Christian Kaufmann (alpine guide)

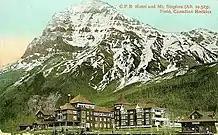
CPR Mount Stephen House in Field was a home base for many mountaineers.

Although Whymper was an accomplished alpinist, artist, lecturer, and writer, his social snobbery, belittling attitude, and excessive consumption of alcohol continued to spark clashes with the guides as well as the outfitters, Wild Bill Peyto and Jack Sinclair. During his excursions, Whymper so frequently ordered cases of whiskey and beer that his drinking became legendary; in stark contrast to the abstinence that the Swiss guides had agreed to in their CPR contracts, Whymper excesses became the object of criticism. In fact, one of the surviving camp photographs from 1901 shows a row of liquor bottles on top of the shipping box; below the crate is a sign, sarcastically written by one of the guides or outfitters, that reads, "The Remains of E. Whymper." Such humorous mischief allowed the guides to vent their displeasure at their leader's arrogance.